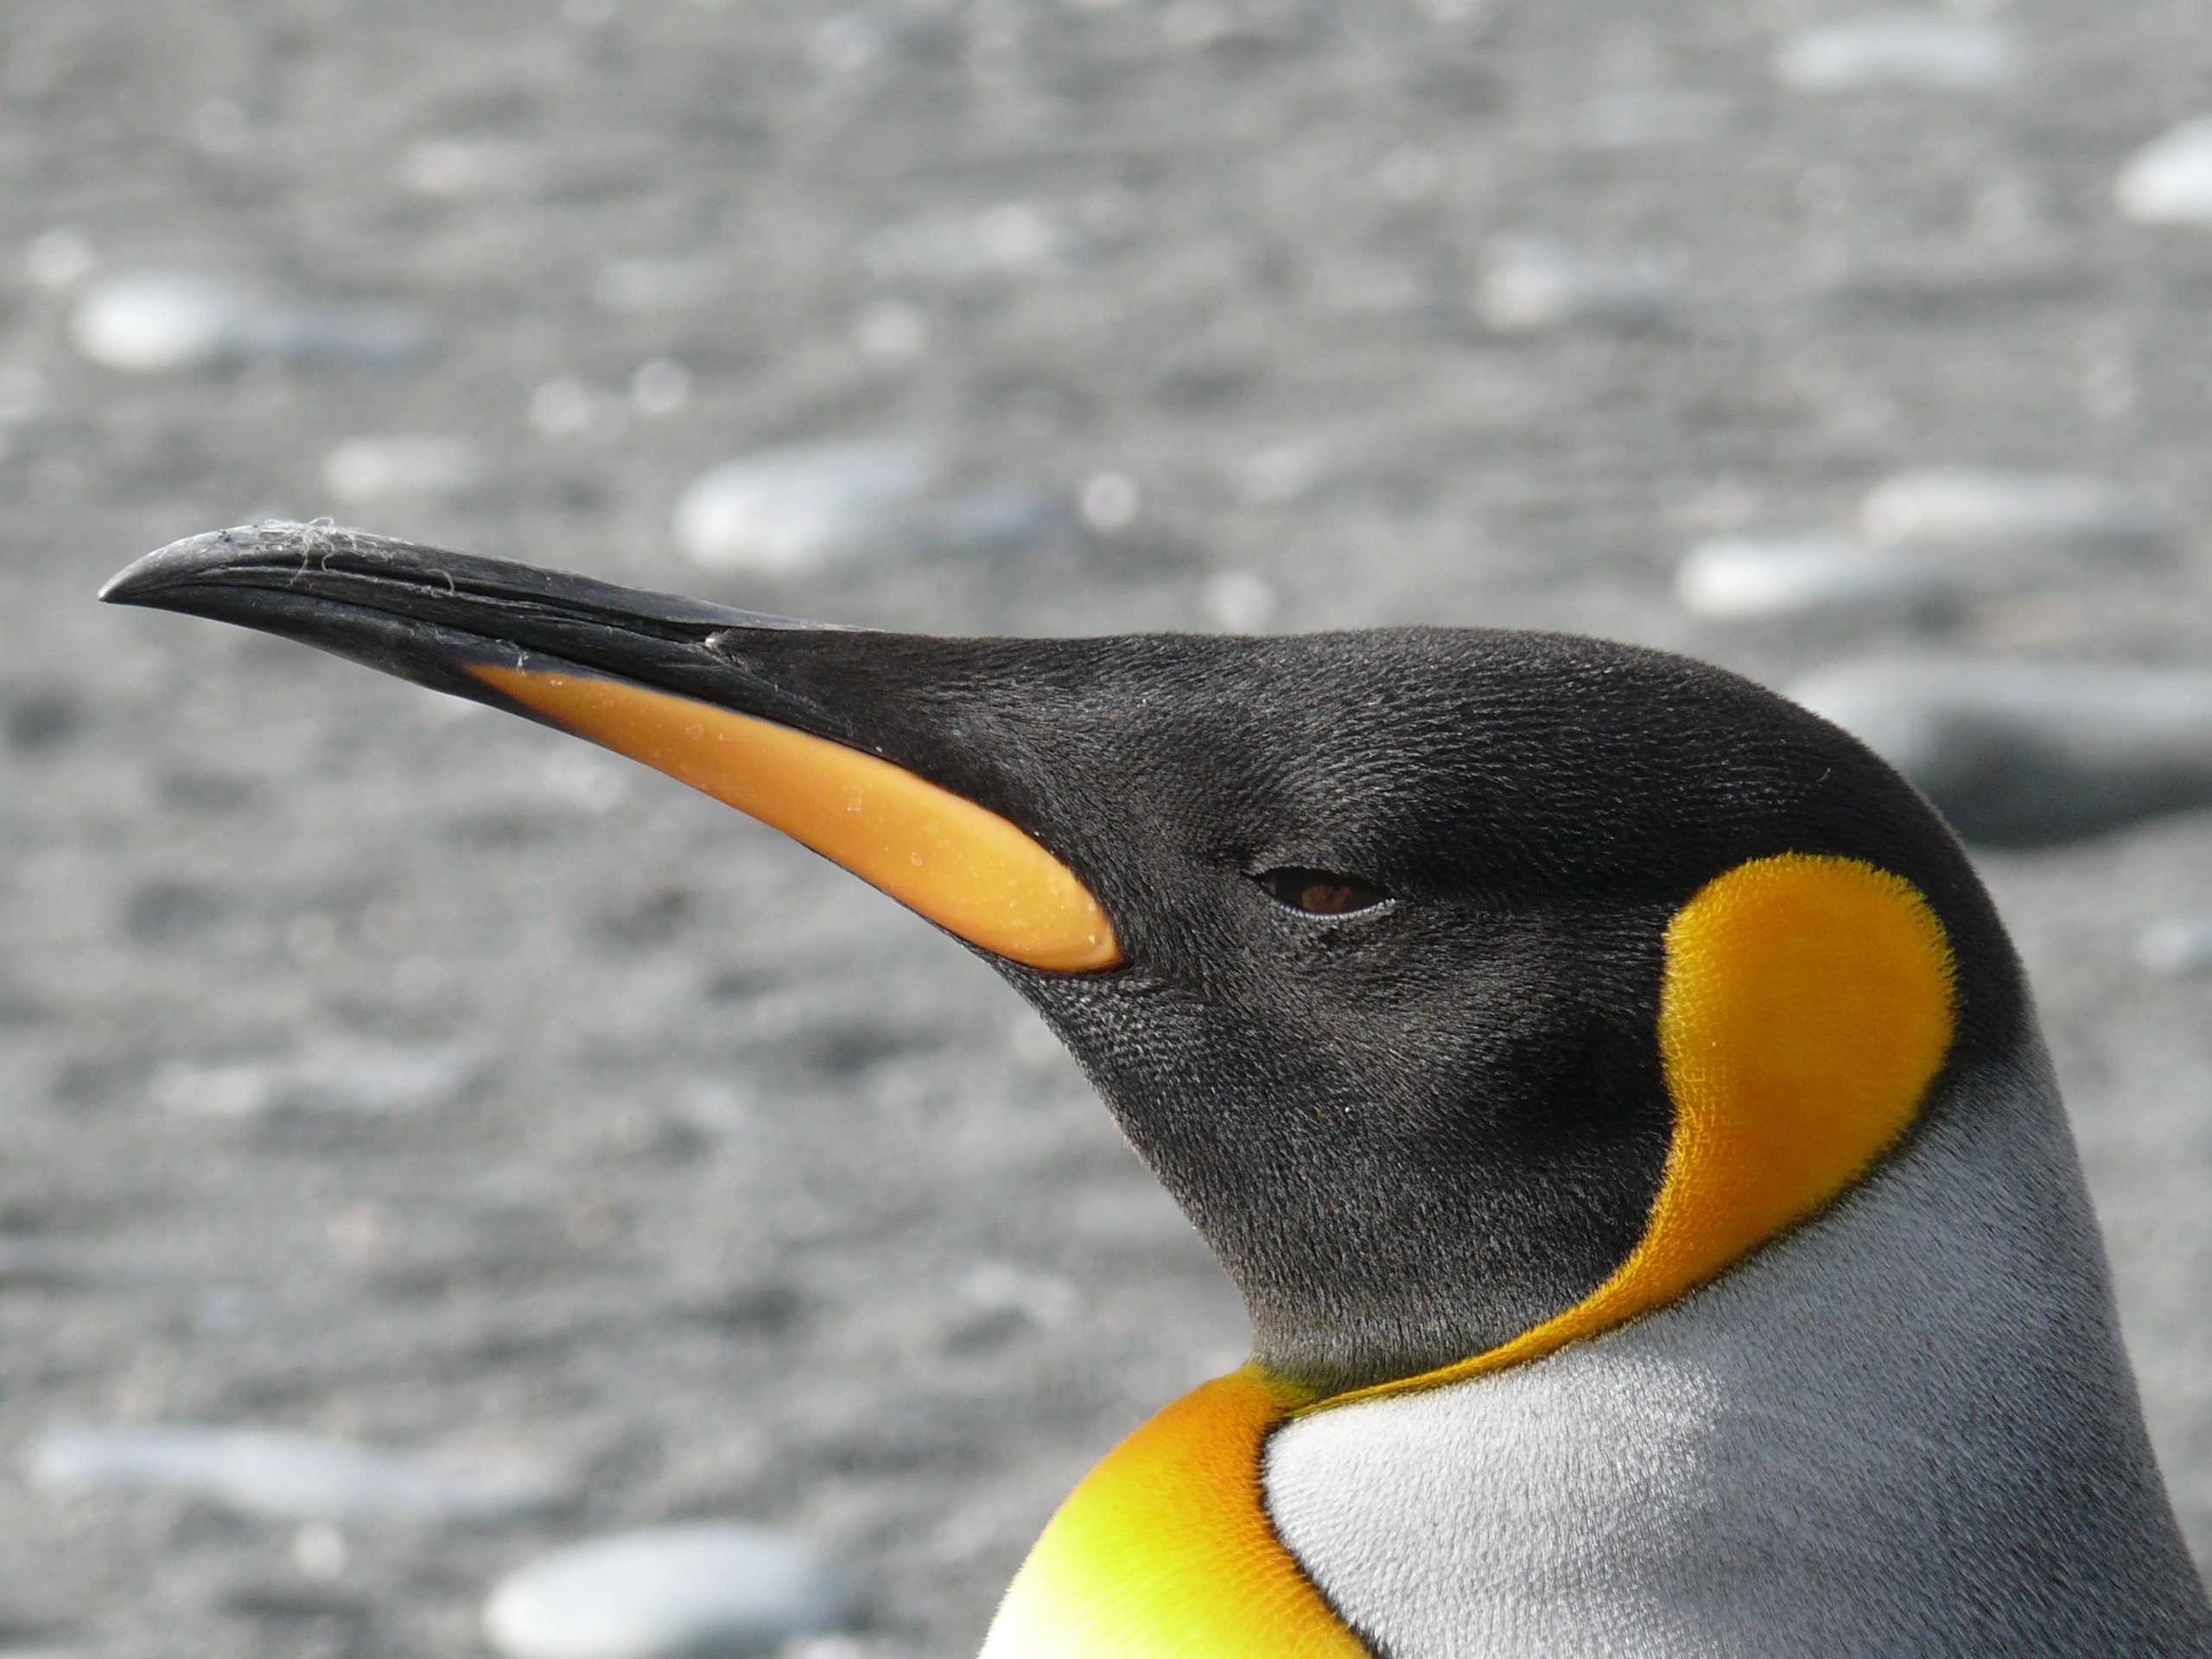
bird, seabird, wildlife, beak, yellow, fauna, penguin, close up, vertebrate, antarctica, toucan, water bird, flightless bird, king penguin, aptenodytes patagonicus, southern ocean